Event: Nepal Earthquake
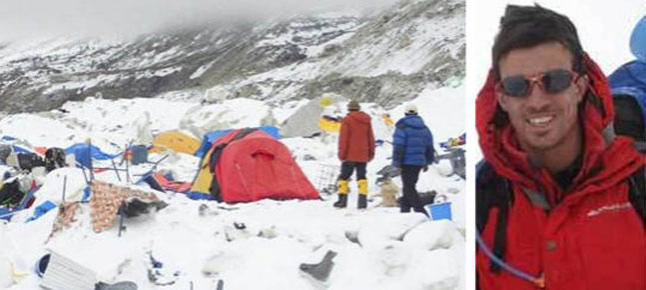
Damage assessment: damage